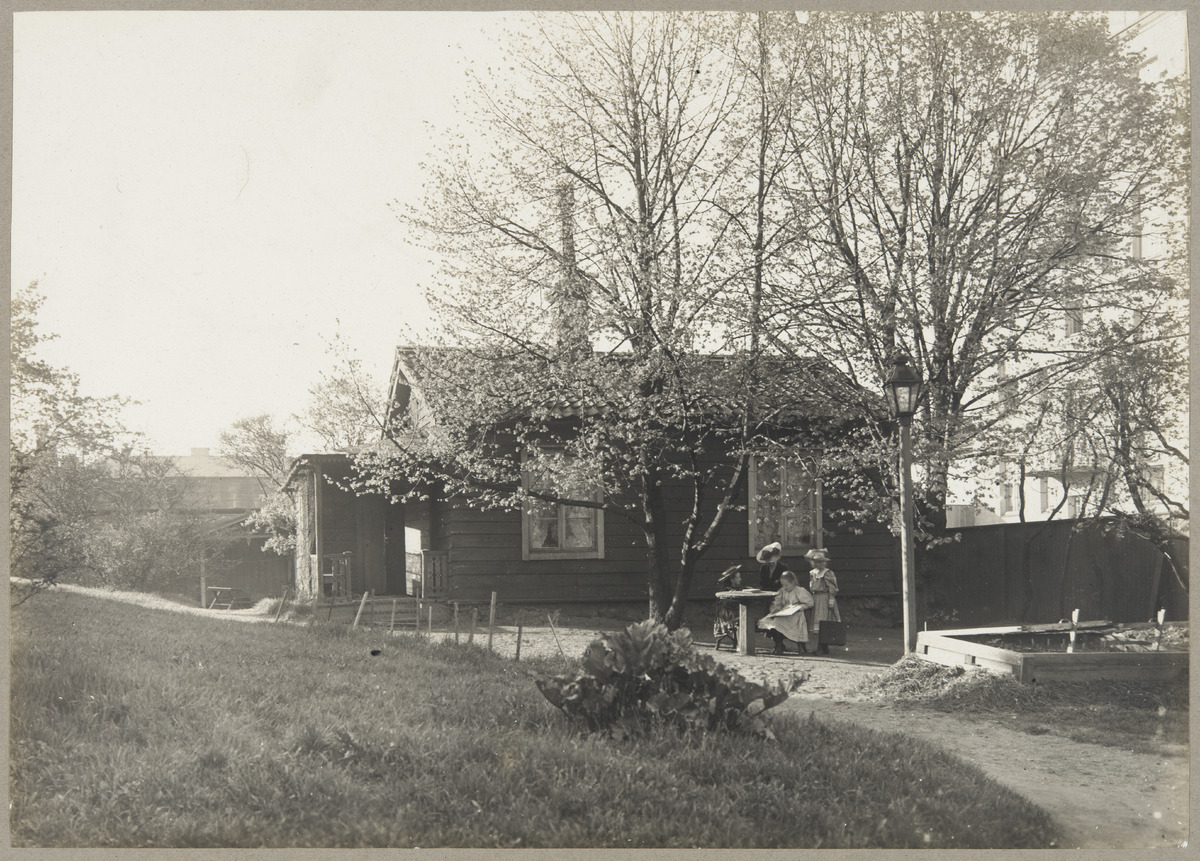
Bulevardi 15, Heimbürgerin talo
sisällön kuvaus: Bulevardi 15, Heimbürgerin talo. Oikealla Fredrikinkatu 28 pihan puolelta. mustavalkoinen
Ajankohta: kuvausaika 1900 n.
Paikka: Suomi, Uusimaa, Helsinki, Kamppi Helsinki, Bulevardi 15. Fredrikinkatu 28
Aiheet: puurakennukset, asuinrakennukset, pihat, kerrostalot, puut, naiset, lapset